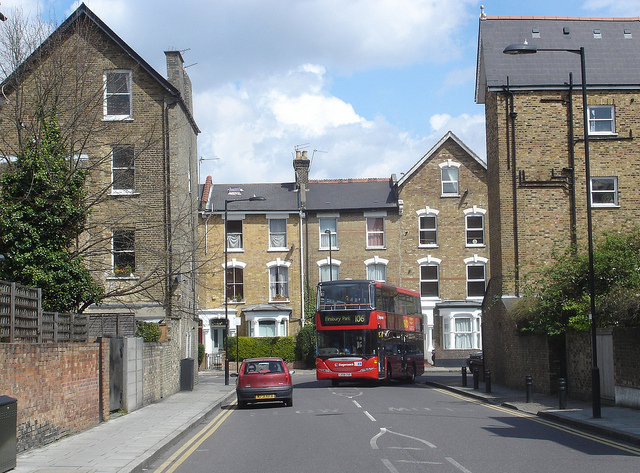
A large red double decker bus traveling through a small town.

The double decker bus is turning onto the narrow road.

A double decker bus rounding the corner and passing a car.

A double decker transit bus rounds the corner of a street running between brick buildings in an old section of a town.

A red double decker bus turning a corner down a road